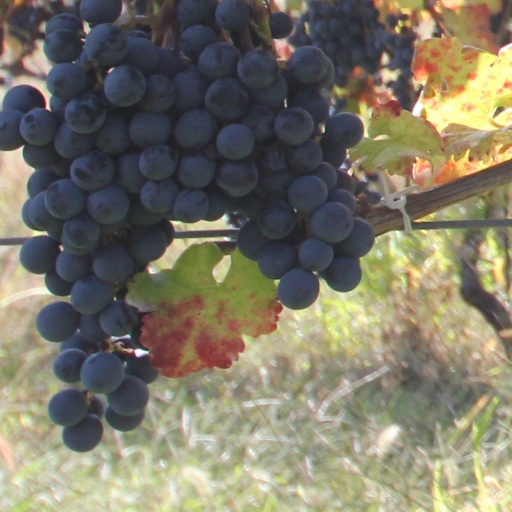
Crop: grape